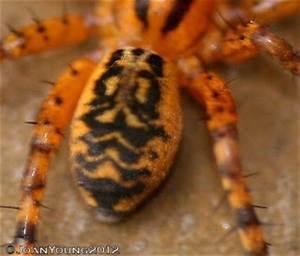
spider